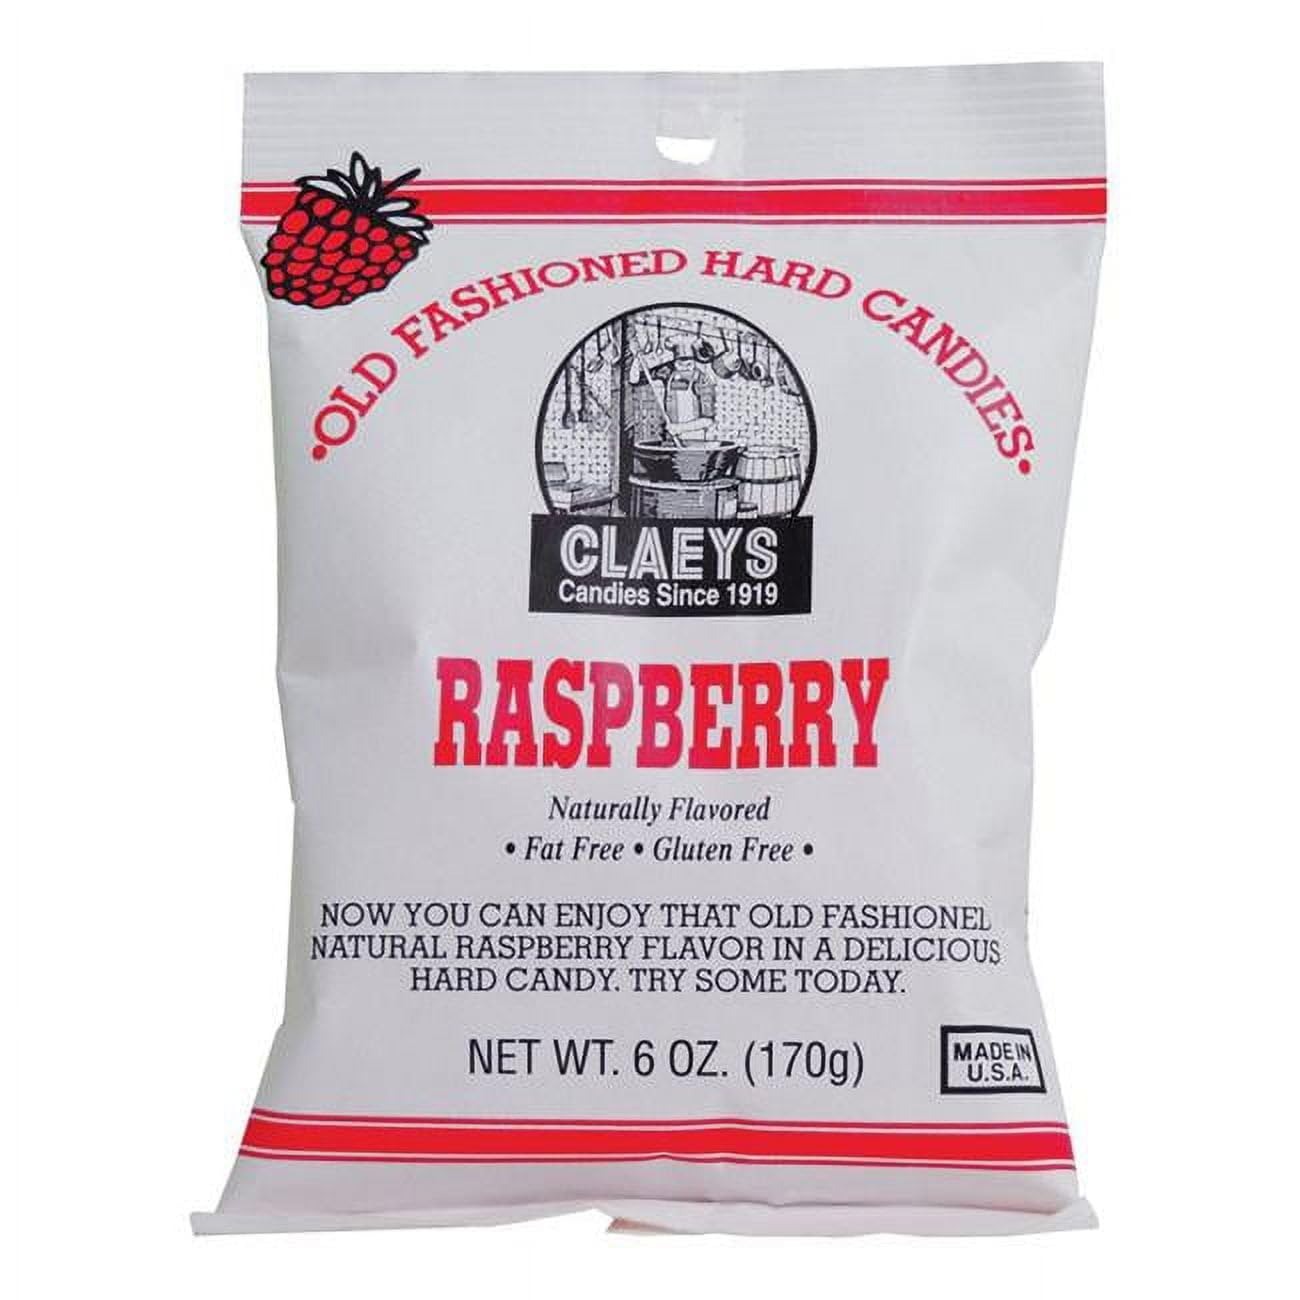
Item Name: Claeys Old Fashioned Hard Candies - Raspberry - 6oz - 2Pack
Bullet Point 1: Claeys Old Fashioned Hard Candies: Delicious Raspberry Flavor
Bullet Point 2: 2 Pack of 12 Ounce Candies: Perfect for Parties, Gifts, and Home
Bullet Point 3: Bag Container: Convenient and Portable for On-the-Go Snacking
Bullet Point 4: Made in the USA: Support Local Business and Enjoy Quality Candy
Bullet Point 5: Hard Candy: Long Lasting Sweet Treats
Value: 12.0
Unit: Ounce

Price: 11.99